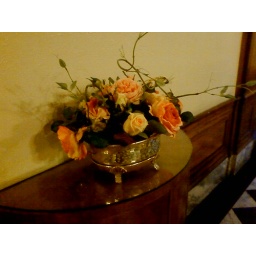
silk flowers in a ridiculously ornate pot